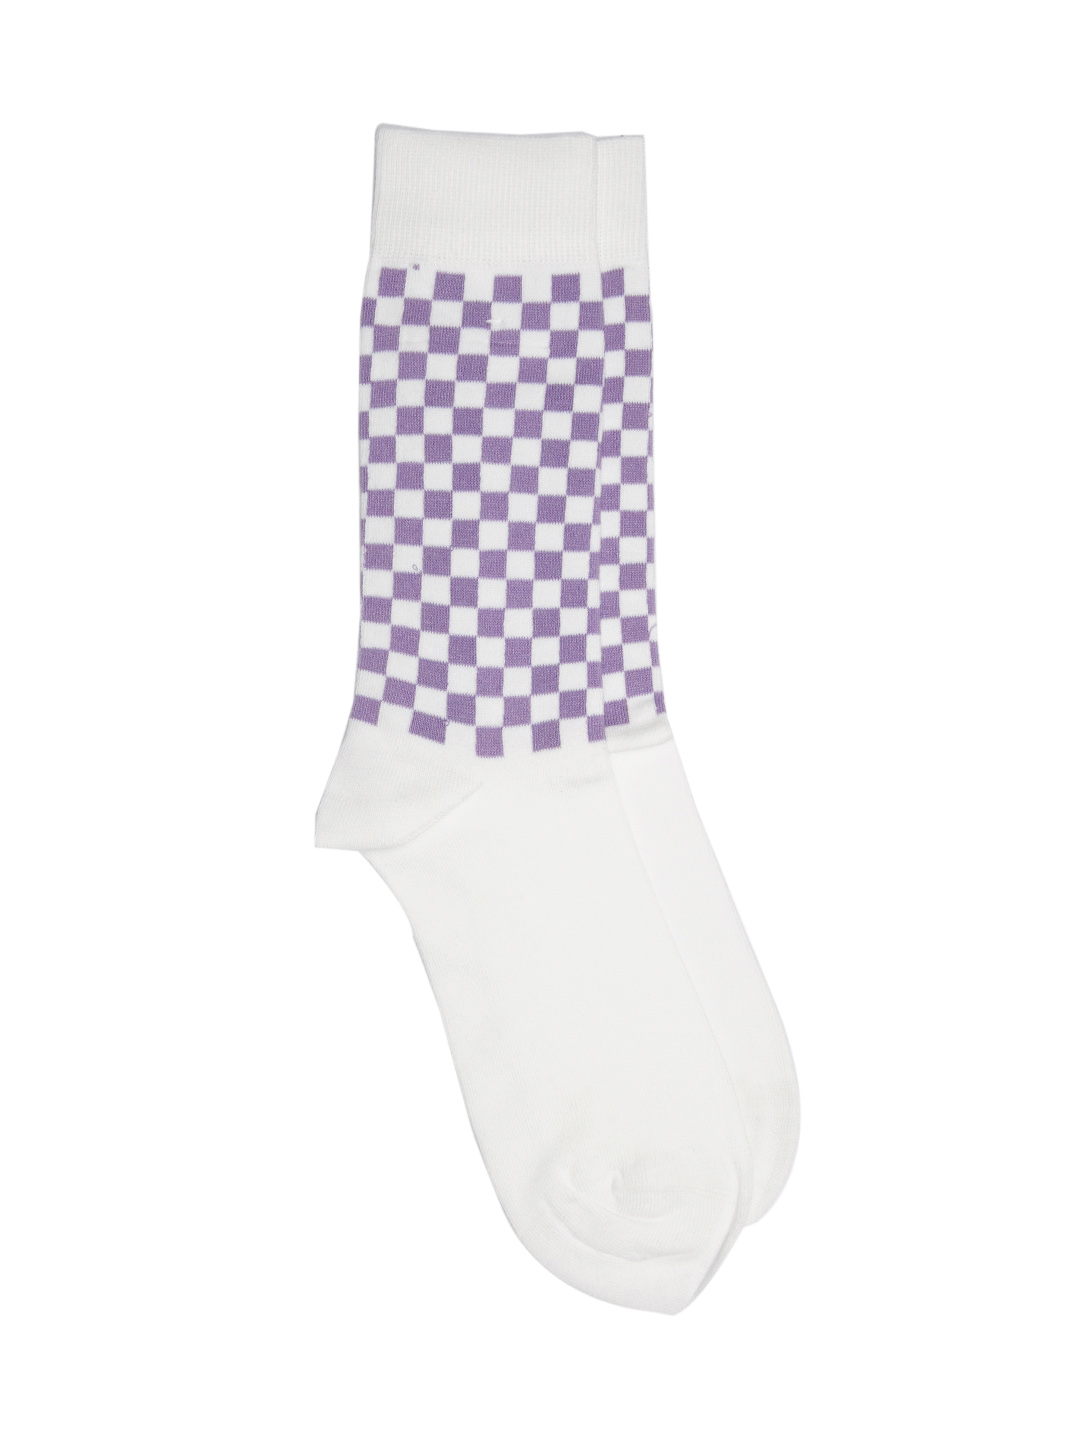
Parx Men White Socks
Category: Accessories / Socks / Socks
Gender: Men
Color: White
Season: Summer 2016
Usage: Casual